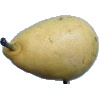
Label: Pear 2